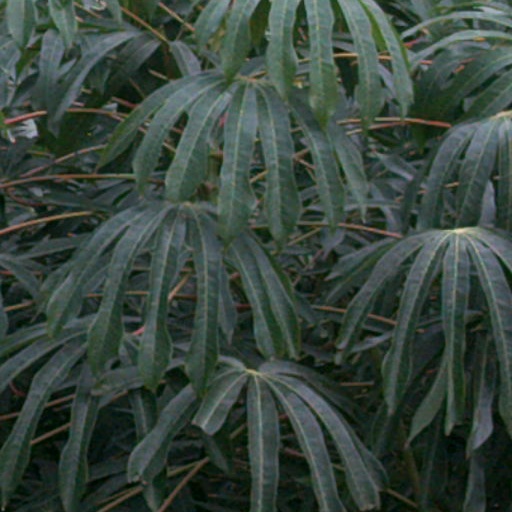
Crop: cassava